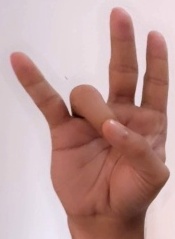
ASL sign: 7